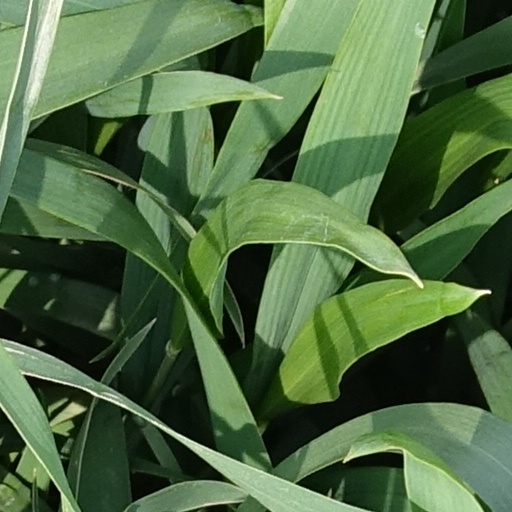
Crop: wheat